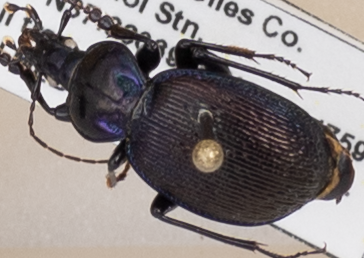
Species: Sphaeroderus stenostomus lecontei
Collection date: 2021-06-15
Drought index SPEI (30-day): -0.51
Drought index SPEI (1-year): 0.718
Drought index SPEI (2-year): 1.28